Michigan Brigade

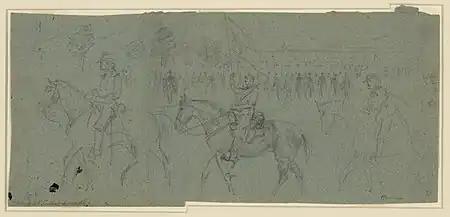
Advance of Custer's Brigade by Alfred Waud

The brigade first gained fame during the Gettysburg Campaign under the command of youthful Brigadier General George Armstrong Custer. After the war, several men associated with the brigade joined the 7th U.S. Cavalry Regiment and later fought again under Custer in the Old West frontier.